Valentinian I

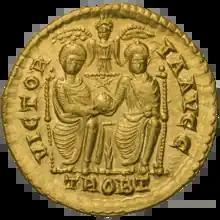
Valentinian and Valens enthroned on the reverse of a "solidus" of Valens, marked (""the Victory of Our Augusti""). They hold together the orb, a symbol of power

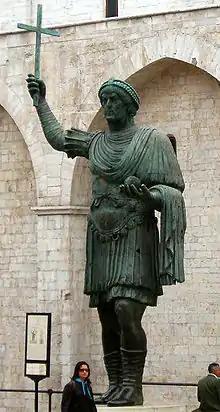
The Colossus of Barletta: Statue of a Roman emperor sometimes identified as Valentinian I. It probably depicts Leo I instead.

Valentinian accepted the acclamation on 25 or 26 February 364. As he prepared to make his accession speech, the soldiers threatened to riot, apparently uncertain of his loyalties. Valentinian reassured them that the army was his greatest priority. According to Ammianus the soldiers were astounded by Valentinian's bold demeanour and his willingness to assume the imperial authority. To further prevent a succession crisis he agreed to pick a co-"Augustus", perhaps as a reassurance to civilian officials in the Eastern part of the Empire that someone with imperial authority would be present to protect their interests.